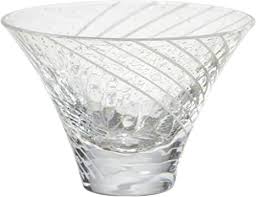
Waste category: glass